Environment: real
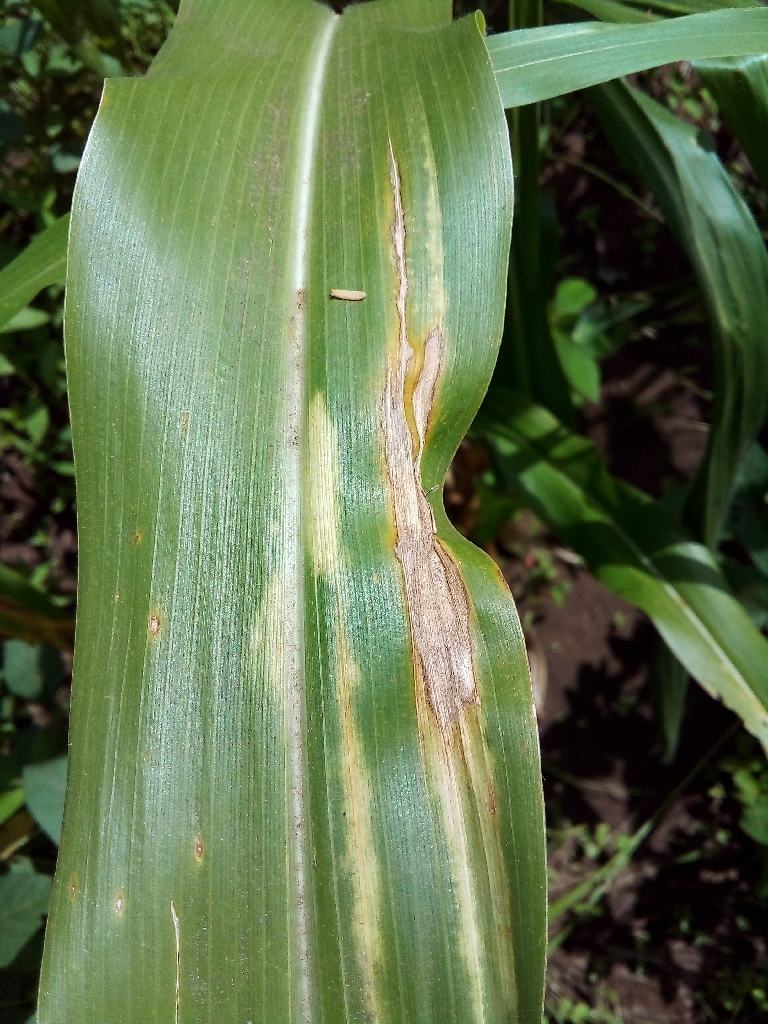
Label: northern_corn_leaf_blight